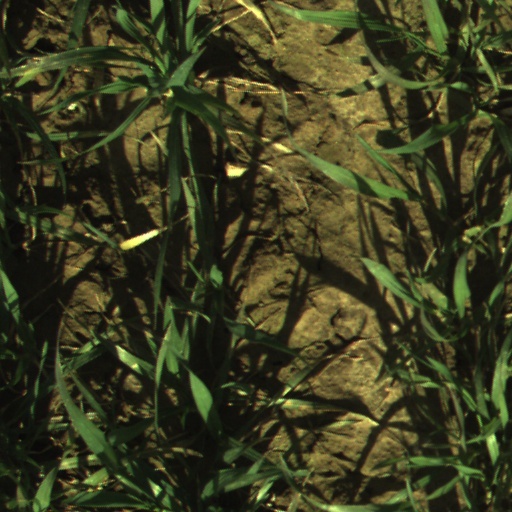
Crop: wheat